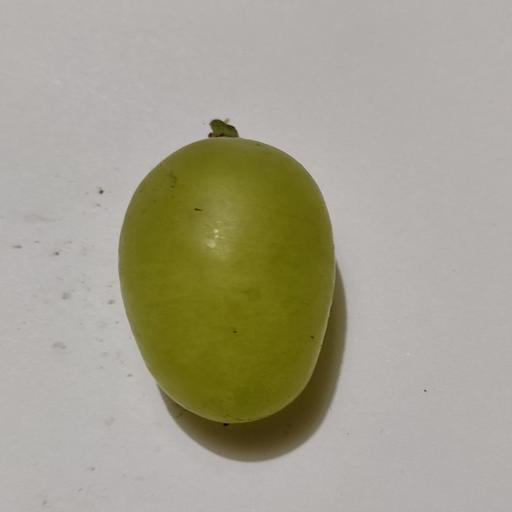
Crop type: Grape